Köniz Castle

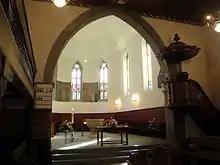
Choir and interior of the Commandery Church

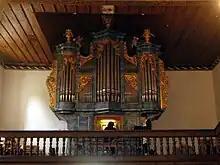
Organ of the Commandery Church

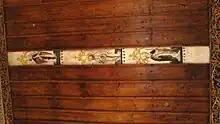
3 Saints from the ceiling of the Church

Portions of the nave were built in the Romanesque style in the 11th century, above an earlier church. In the 13th century the nave was extended and a bell tower was added on the north side. A new choir was added to the building in 1310. In the 16th century the church was rebuilt in the late-Gothic style. New windows were added to the southern nave wall and the ceilings were redone. A strip painting showing three saints is still visible from that project. After the Protestant Reformation, much of the art and sculpture were removed from the building. At some point before the castle was sold to Bern in 1729, the church choir was redone in the Baroque style. The entire building was renovated again in 1781-87. During the renovation, an organ loft and a five-part organ case were added by Karl Josef Maria Bosshardt. In 1937, Ernst Linck and Leo Steck added stained glass windows that represented the history of the church of Köniz. The most recent renovation was in 1981-83.